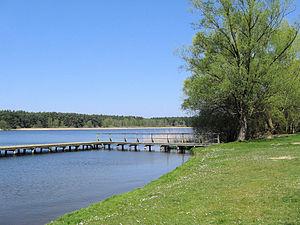
Le lac de Barnin est un lac du Mecklembourg occidental en Allemagne du nord-est situé dans le territoire de la commune de Barnin. Ce lac fait partie de la région des lacs de Sternberg. Il a une superficie de 2,5 km².